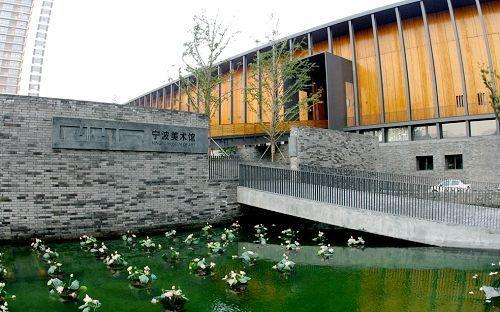
地标名称：宁波美术馆老外滩馆
所在城市：宁波市·江北区